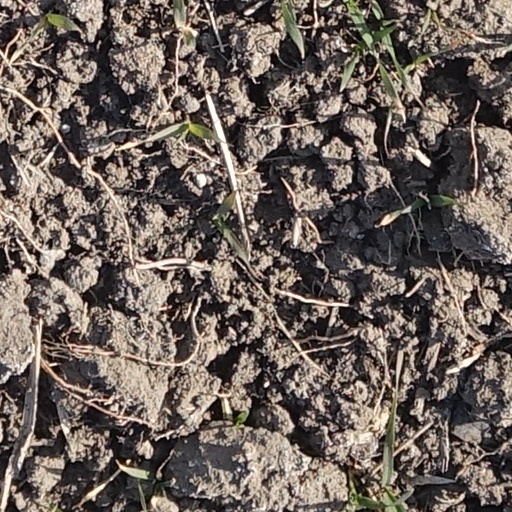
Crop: wheat